Chitor Rani Padmini

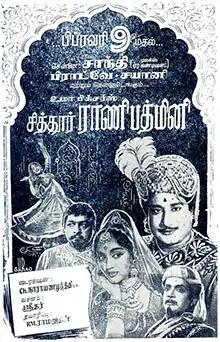
Theatrical release poster

 is a 1963 Indian Tamil-language historical drama film written by C. V. Sridhar and Elangovan, and directed by Ch. Narayana Murthy. It is based on the legend of Rani Padmini. The film starred Sivaji Ganesan as Rana Ratan Singh and Vyjayanthimala as the title character. M. N. Nambiar, T. S. Balaiah, Kaka Radhakrishnan, and T. P. Muthulakshmi appear in supporting roles. It was released on 9 February 1963.